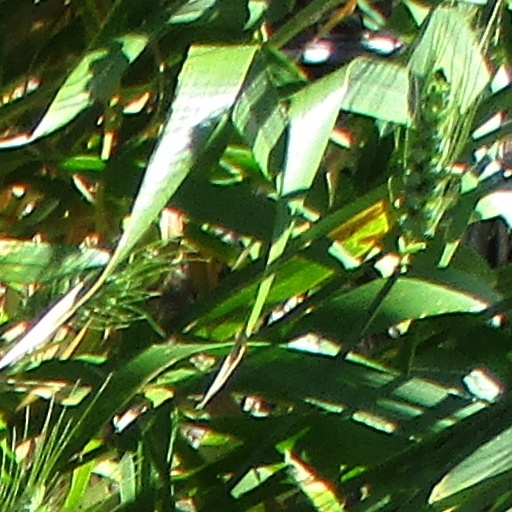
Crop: wheat